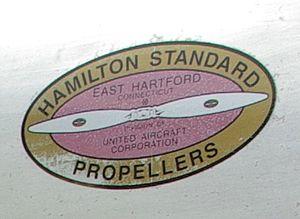
Hamilton Standard était un constructeur d'hélices pour avions, fondé en 1929. L'entreprise comportait de nombreux clients comme Boeing, Sikorsky, et Pratt & Whitney et fut pendant un temps le constructeur d'hélices le plus important au monde.
Le vol Atlantic Southeast Airlines 2311 était un vol de banlieue régulier reliant l'aéroport international Hartsfield-Jackson d'Atlanta à l'aéroport de Glynco — depuis renommé aéroport Brunswick Golden Isles — à Brunswick, dans l'État de la Géorgie, aux États-Unis. Le 5 avril 1991, le vol, effectué par un avion à turbopropulseurs Embraer EMB 120 Brasilia, s'écrasa au nord de Brunswick alors qu'il effectuait l'approche avant atterrissage sur l'aéroport de la ville. Les 23 personnes présentes à bord de l'appareil furent tuées, parmi lesquelles l'astronaute de la NASA Sonny Carter et l'homme politique américain John Tower.